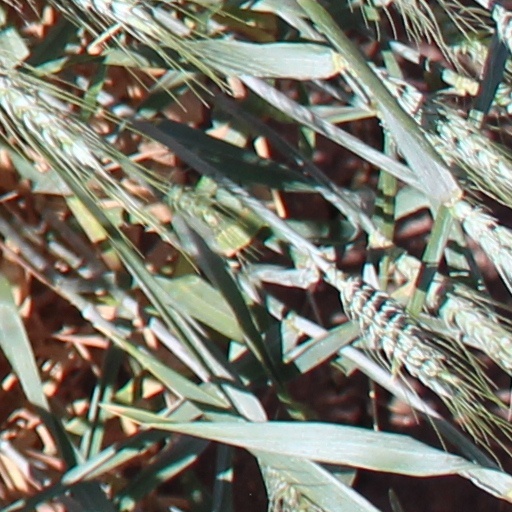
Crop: wheat